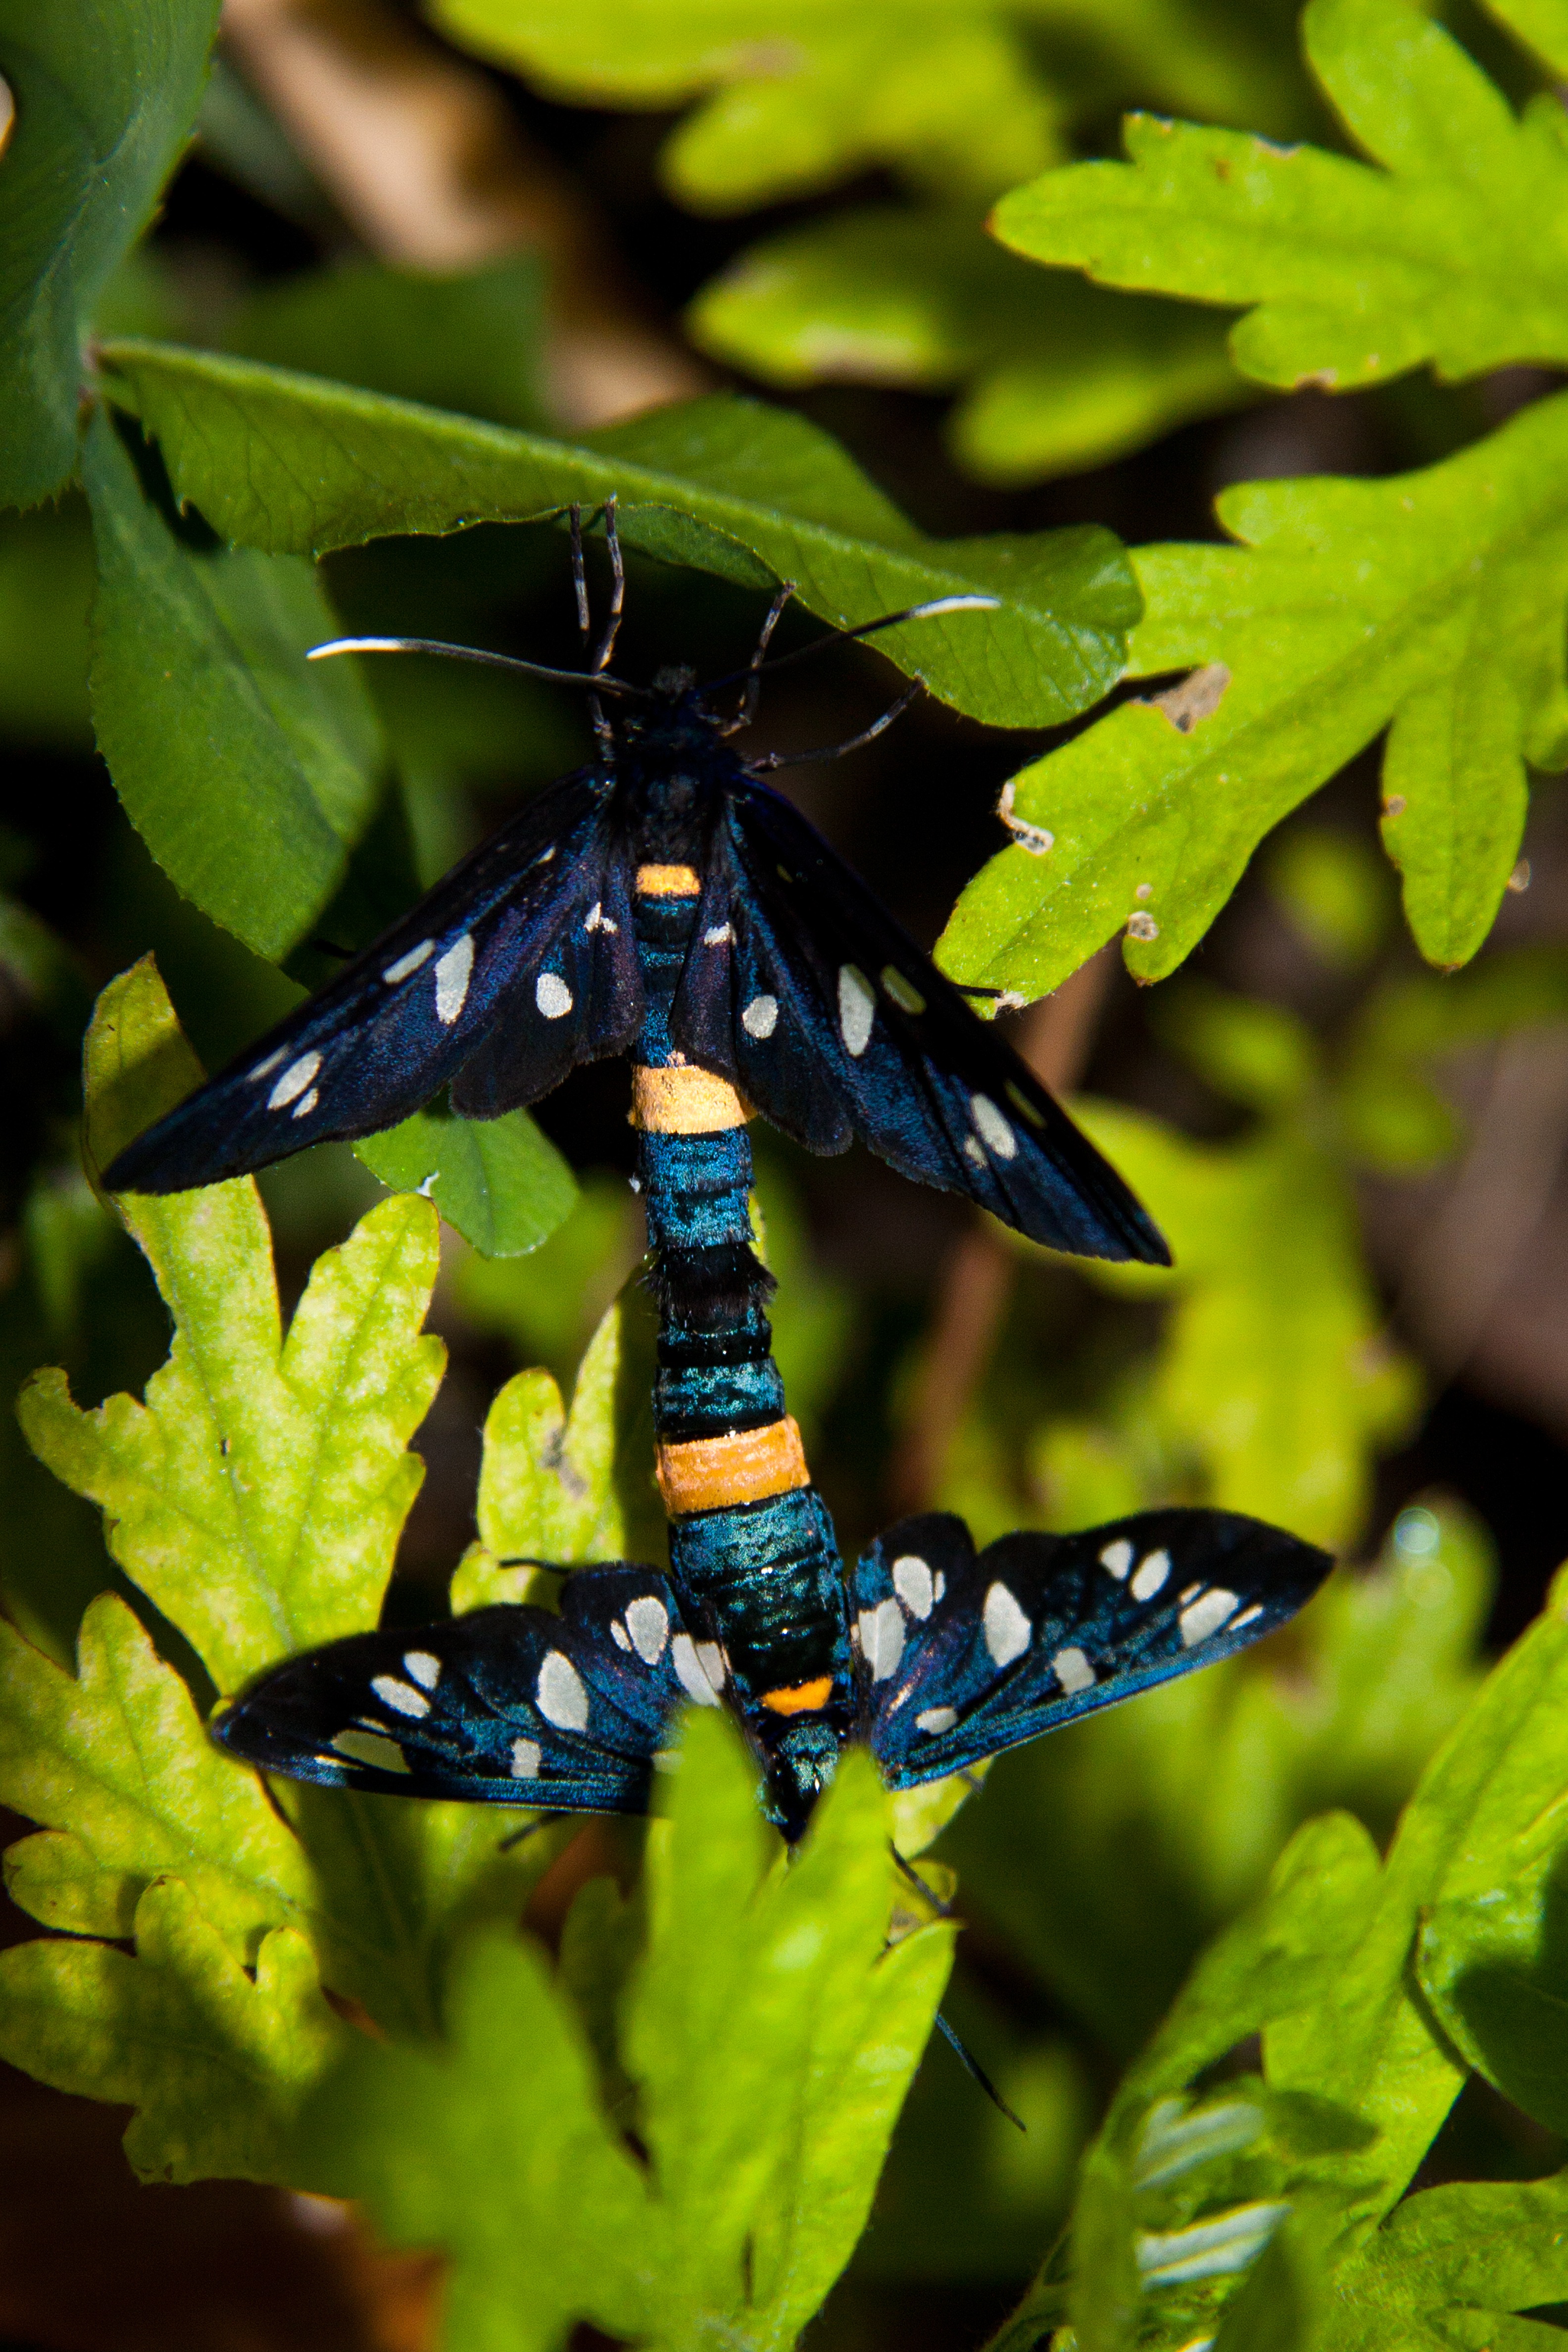
nature, leaf, flower, wildlife, green, jungle, insect, macro, botany, moth, butterfly, yellow, flora, fauna, invertebrate, close up, pair, petrol, sex, macro photography, arthropod, pairing, copulate, moths and butterflies, nine spotted moth, amata phegea